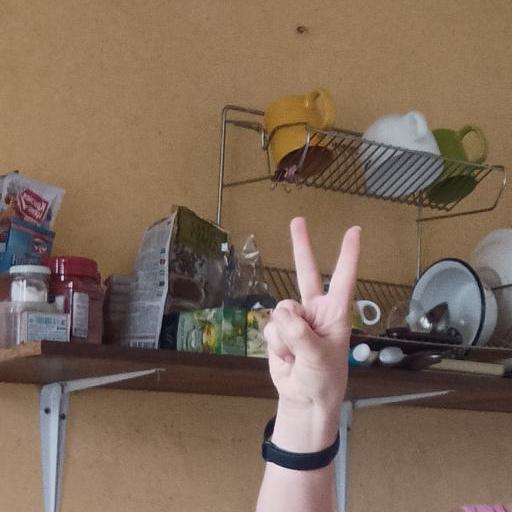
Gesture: peace